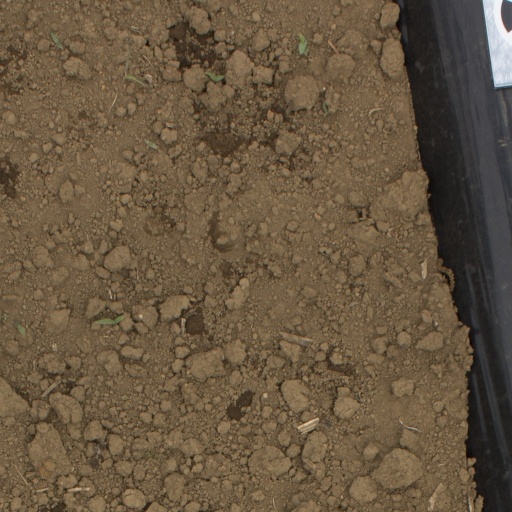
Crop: Jerusalem artichoke